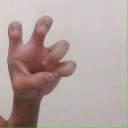
अक्षर: छ